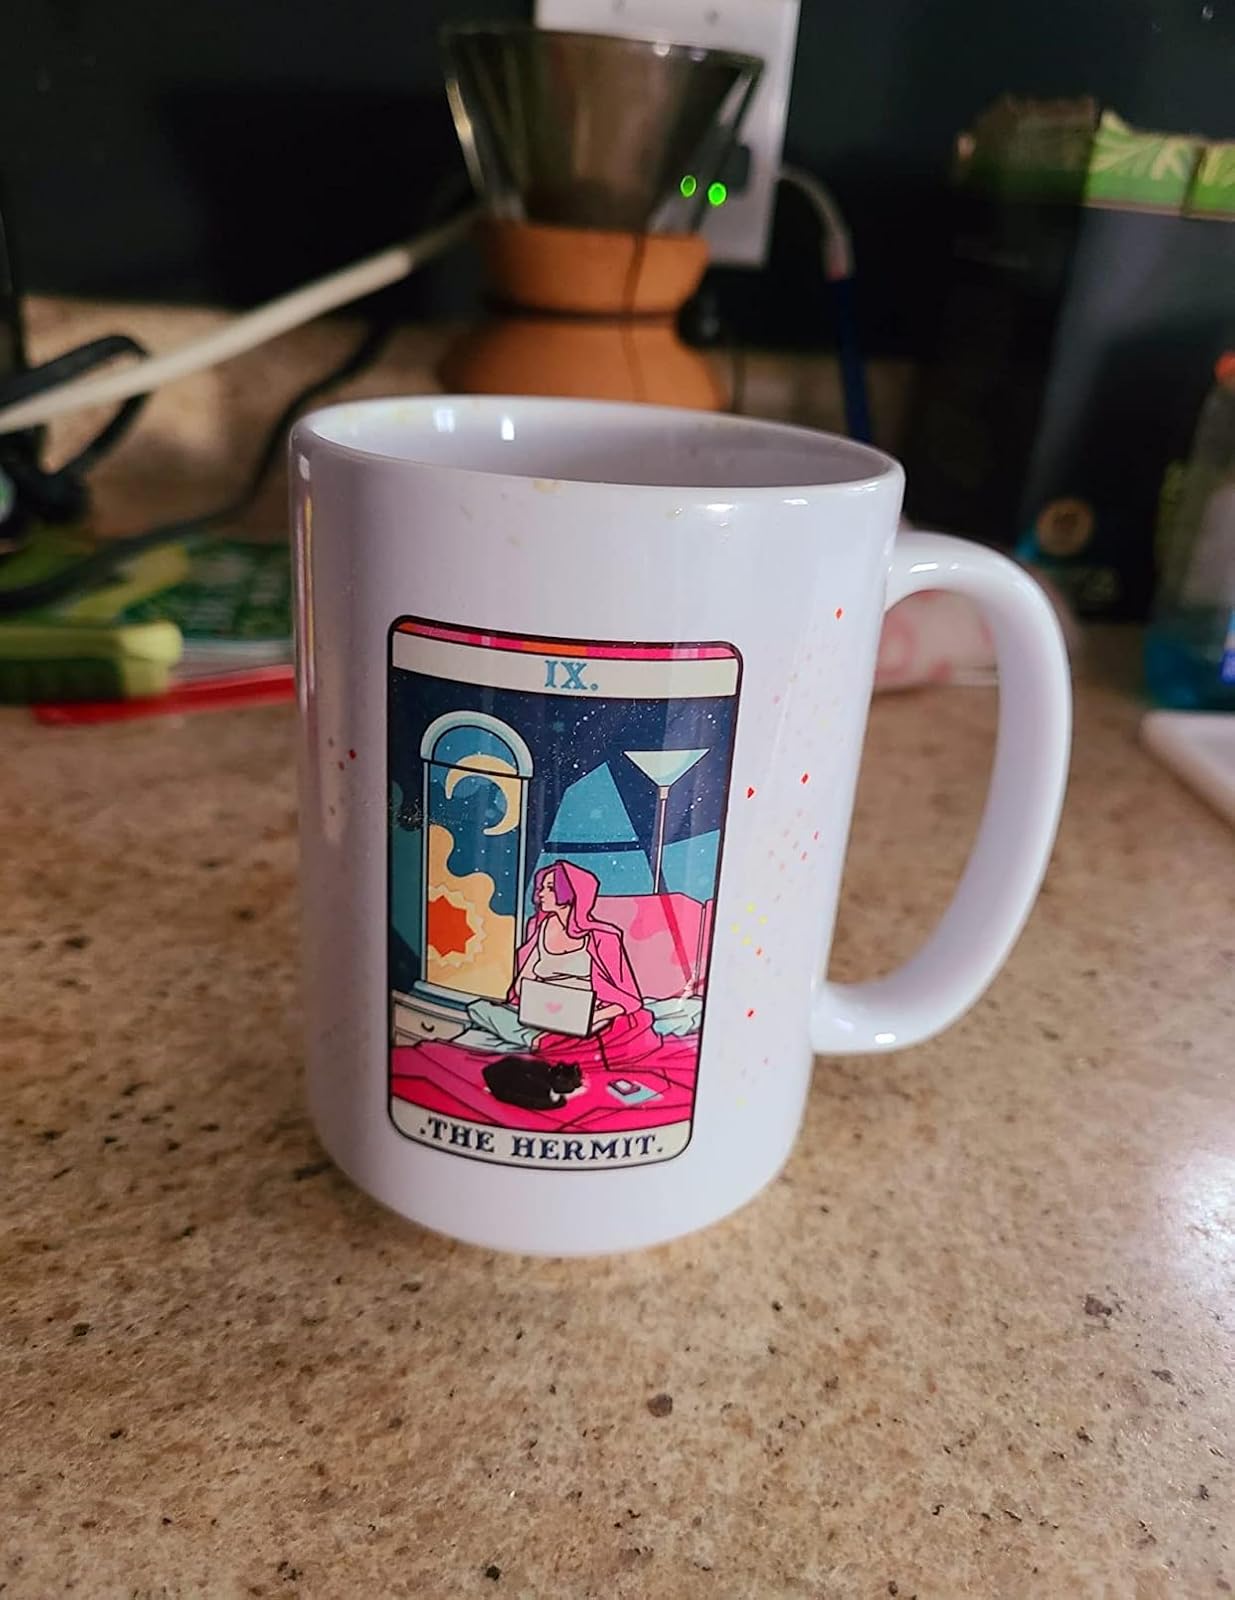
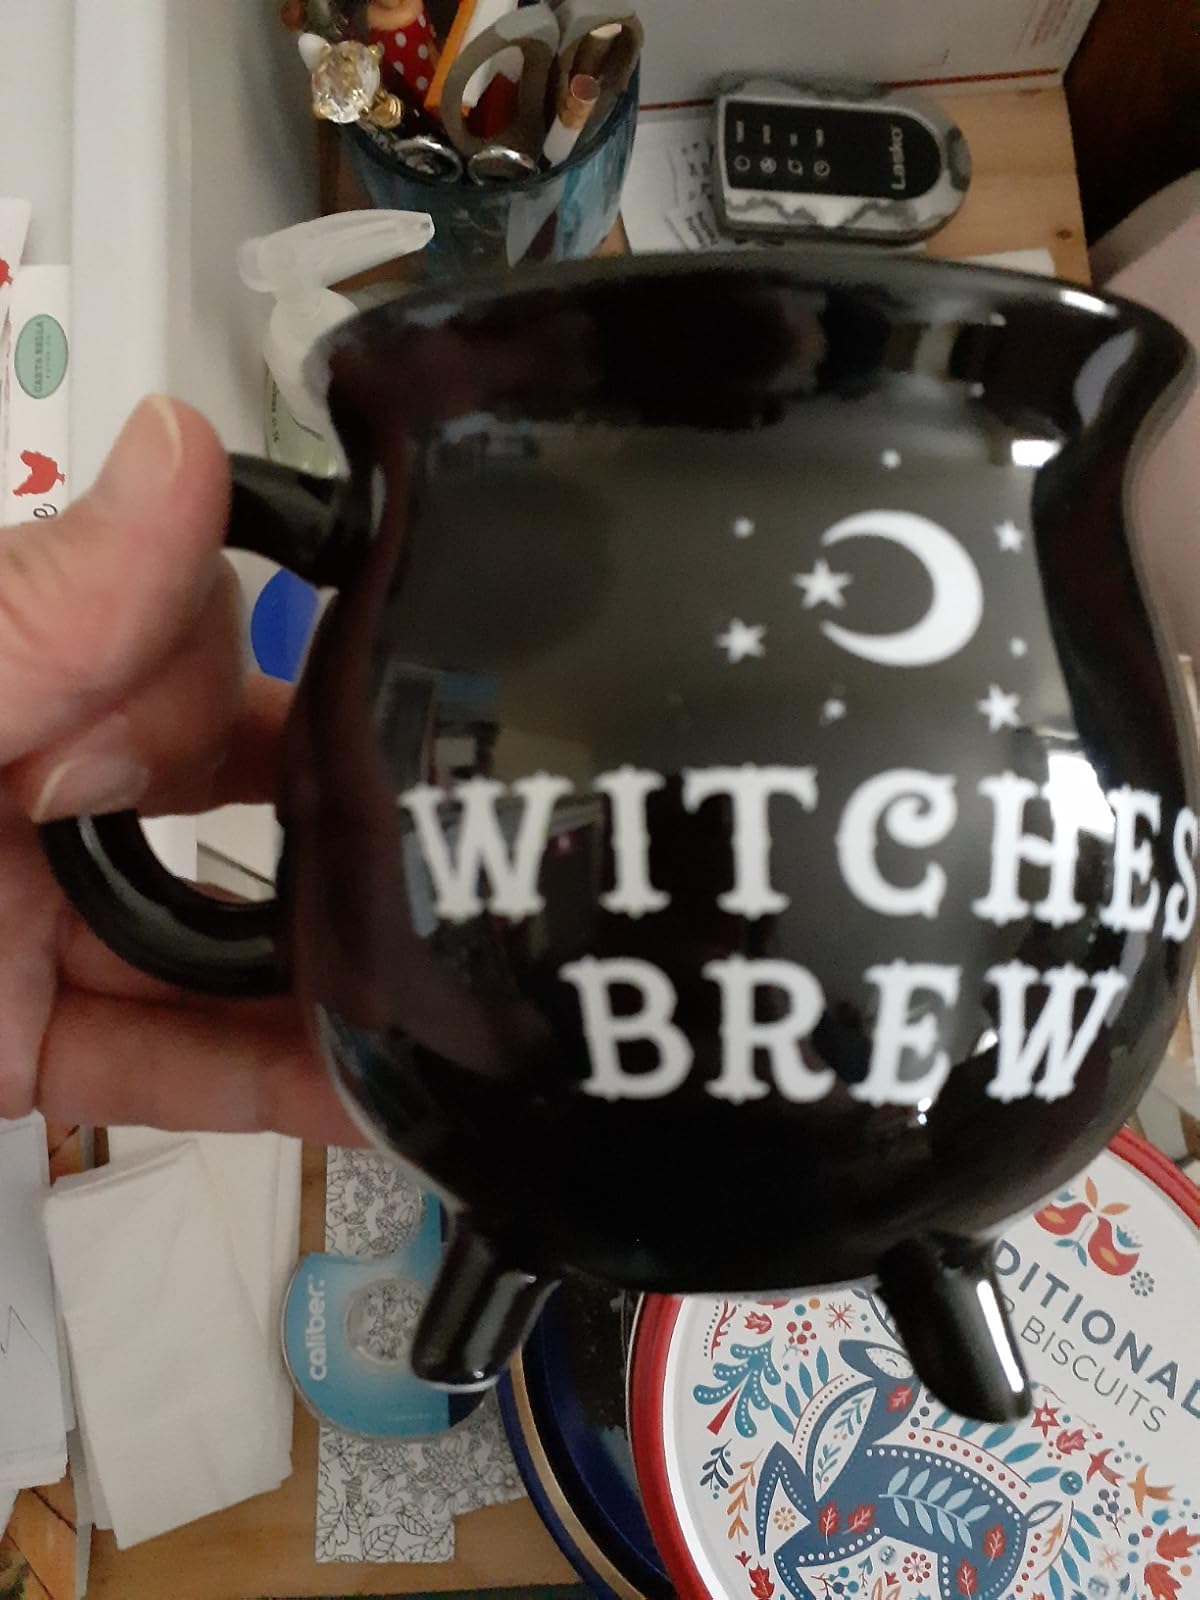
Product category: items_mug
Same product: no